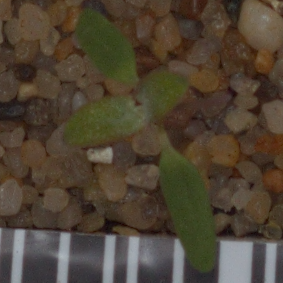
Label: fat_hen